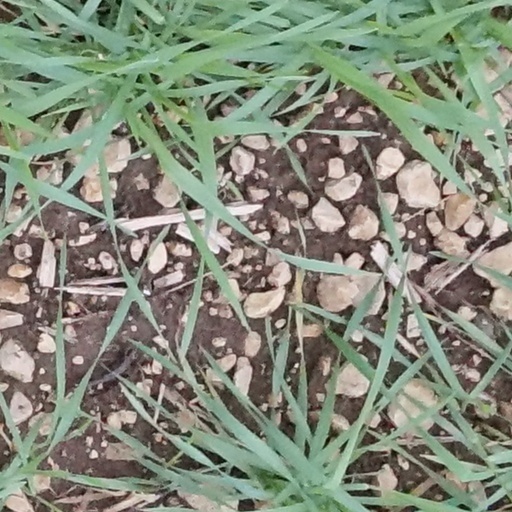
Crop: wheat